Mary Higham

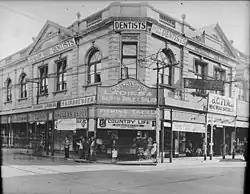
Highams Buildings are on the corner of Market and High Street in Fremantle (this picture is from 1933).

Higham was denied access to a number of organisations owing to her gender but this did not prevent her becoming a founding member of the Fremantle Chamber of Commerce. Where necessary she would send her son Edward to represent her. In 1870 Edward became a partner in the company and he also set out on a political career. An early success was to become the chairman of the Fremantle Roads Board at a meeting at his mother's house in 1871. This committee was to become important in time and is seen today as the early start of the City of Cockburn. (That committee became the "Cockburn Districts Road Board" in 1955 and population growth meant that a new town was both demanded and justifiable.)